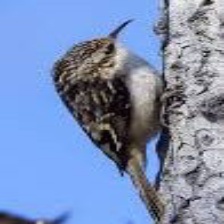
Species: BROWN CREPPER
Scientific name: CERTHIA AMERICANA